Waikawau River (Thames-Coromandel District)

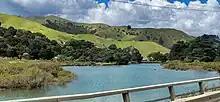
Waikawau River from SH25

The Waikawau River is the name of two rivers of the Coromandel Peninsula in New Zealand's North Island. The more southerly flows generally west from its sources in the Coromandel Range, reaching the Firth of Thames at Waikawau Beach, almost north of Tapu. The other flows south east off the Moehau Range to join the Pacific at Waikawau. Both rivers were officially named on 21 June 2019.